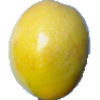
Label: maracuja